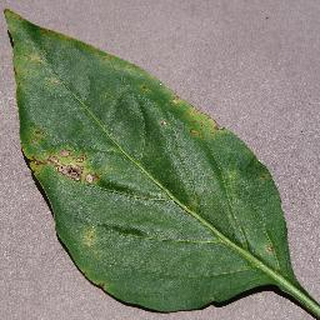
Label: bell_pepper_bacterial_spot